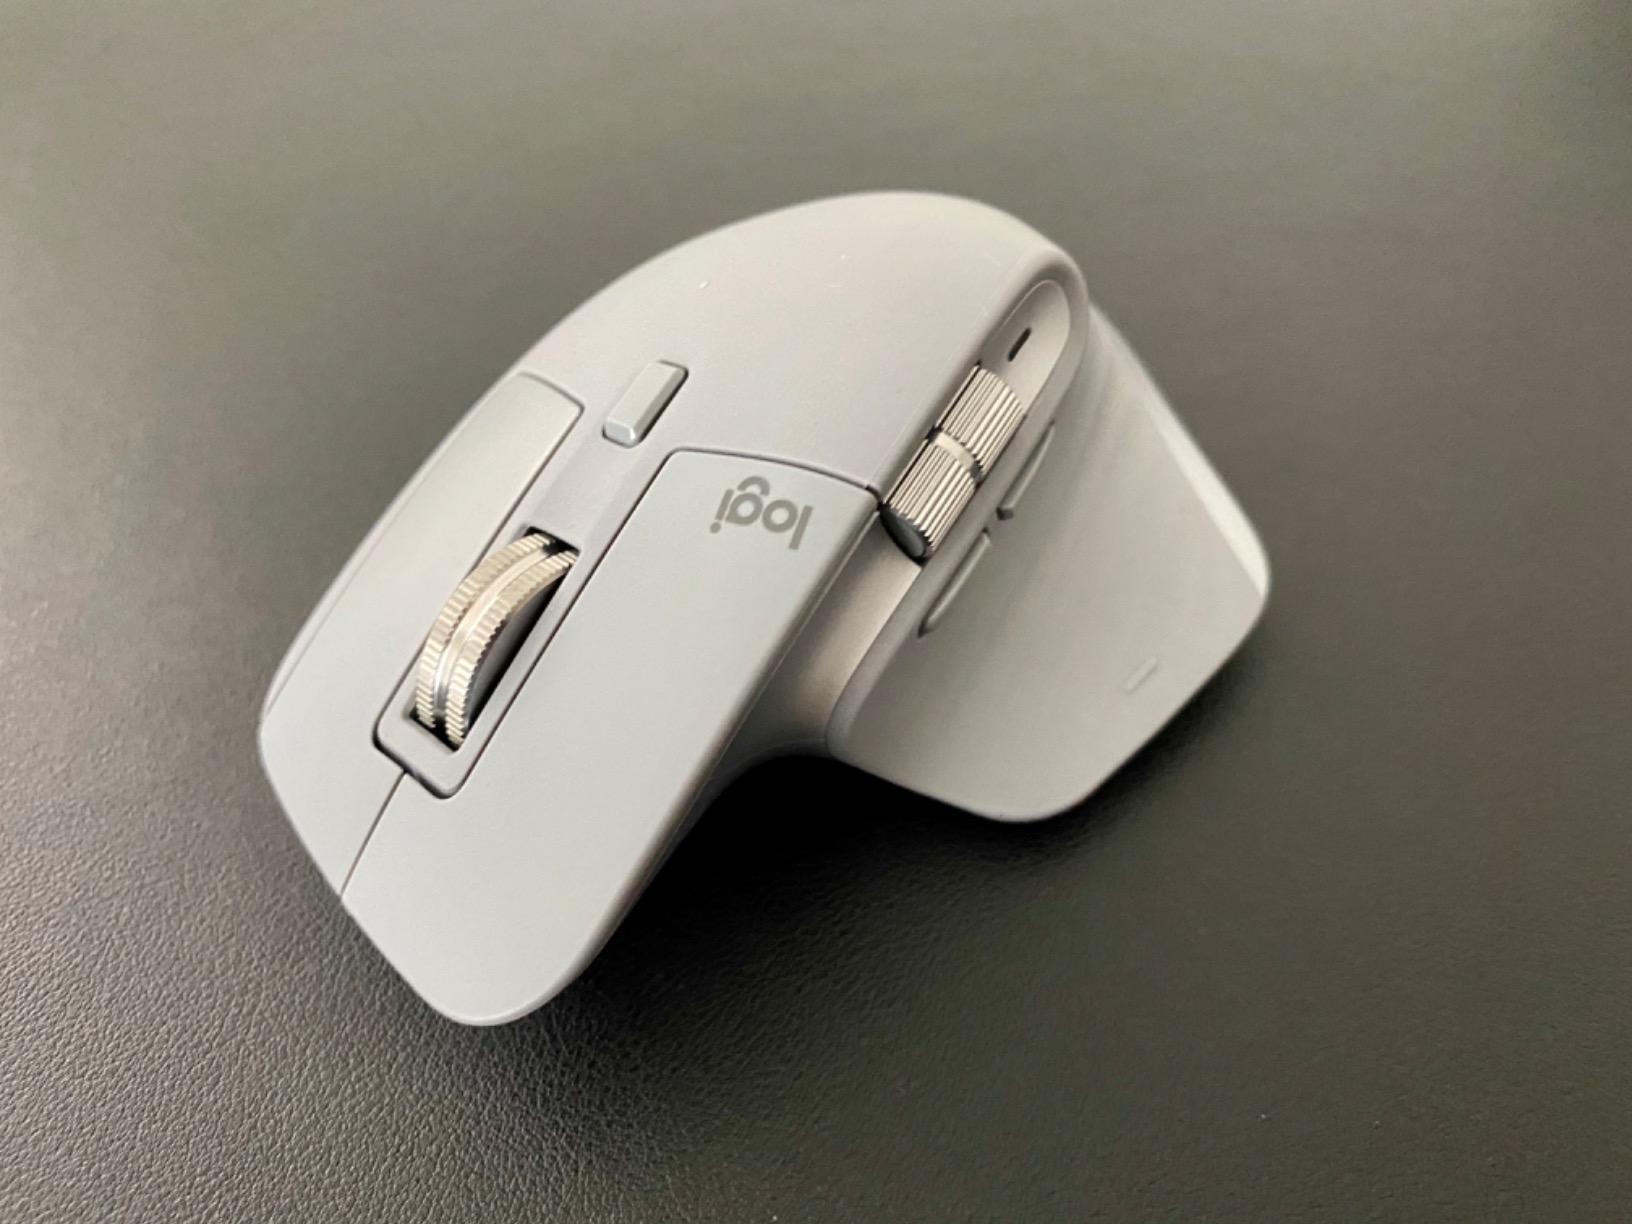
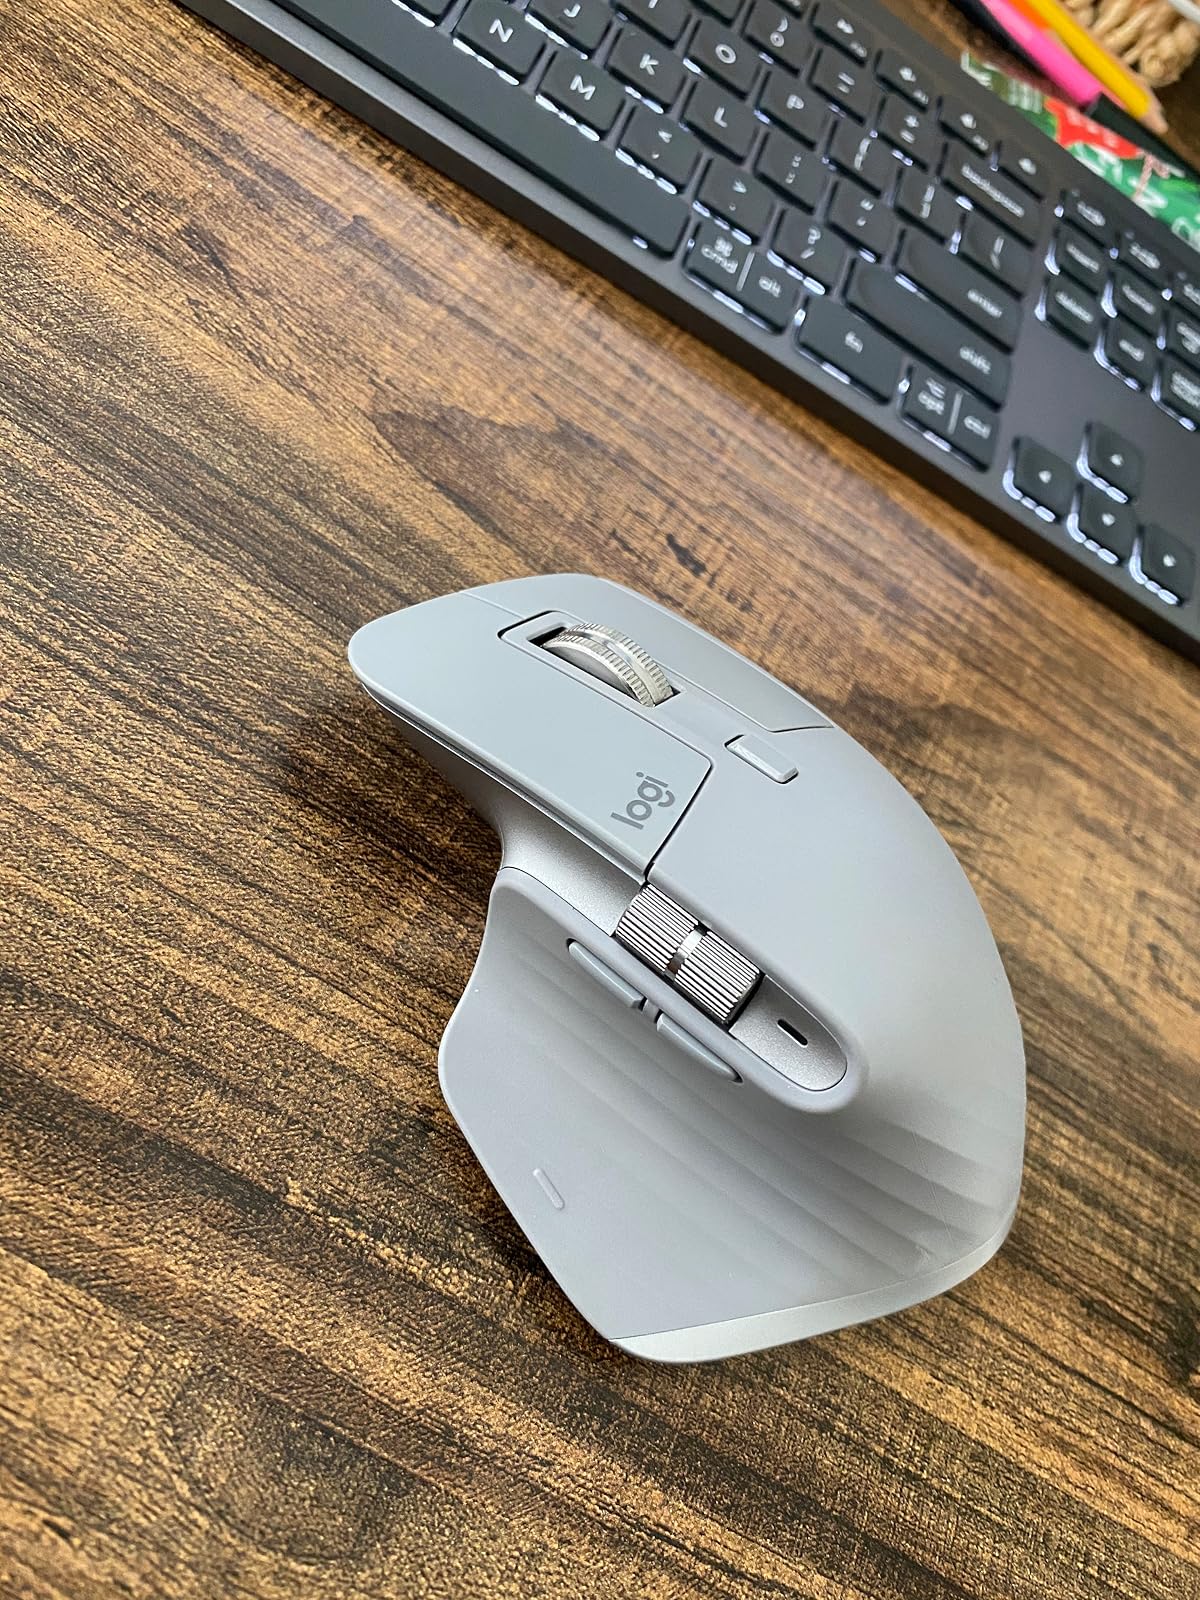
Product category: mouse
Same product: yes